University of Education, Winneba

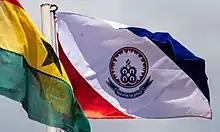

The university has twenty-nine academic departments and centers, seven faculties. It also has 18 distance education regional study centers throughout Ghana.